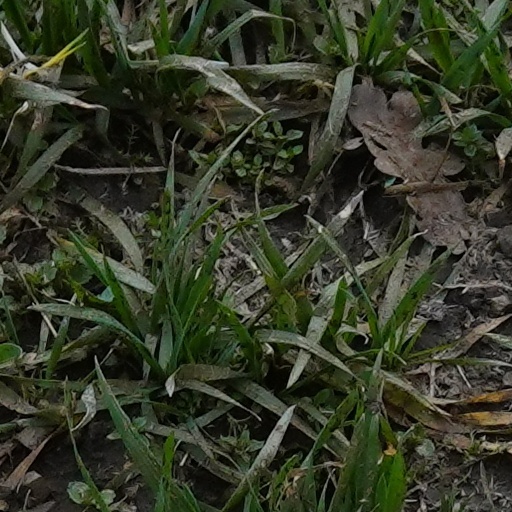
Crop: wheat